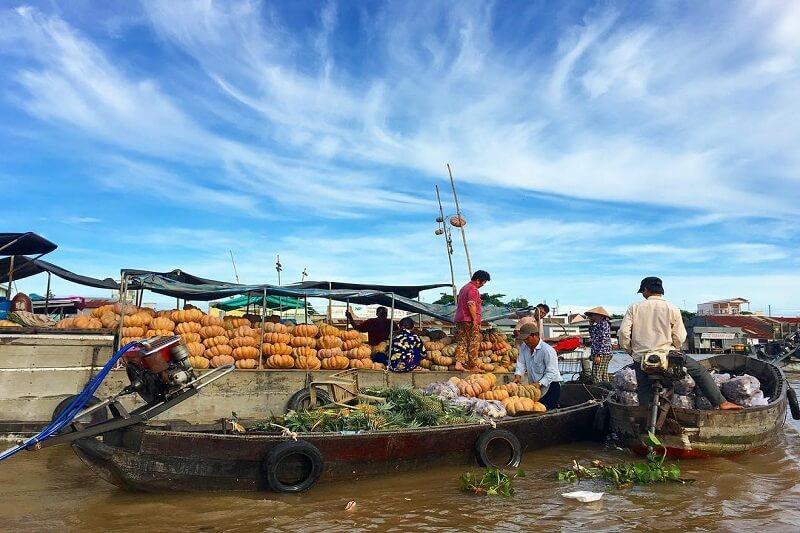
nhiều loại quả khác nhau đang được xếp ở trên những chiếc thuyền